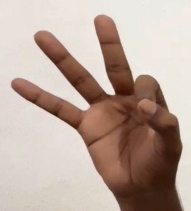
ASL sign: 9